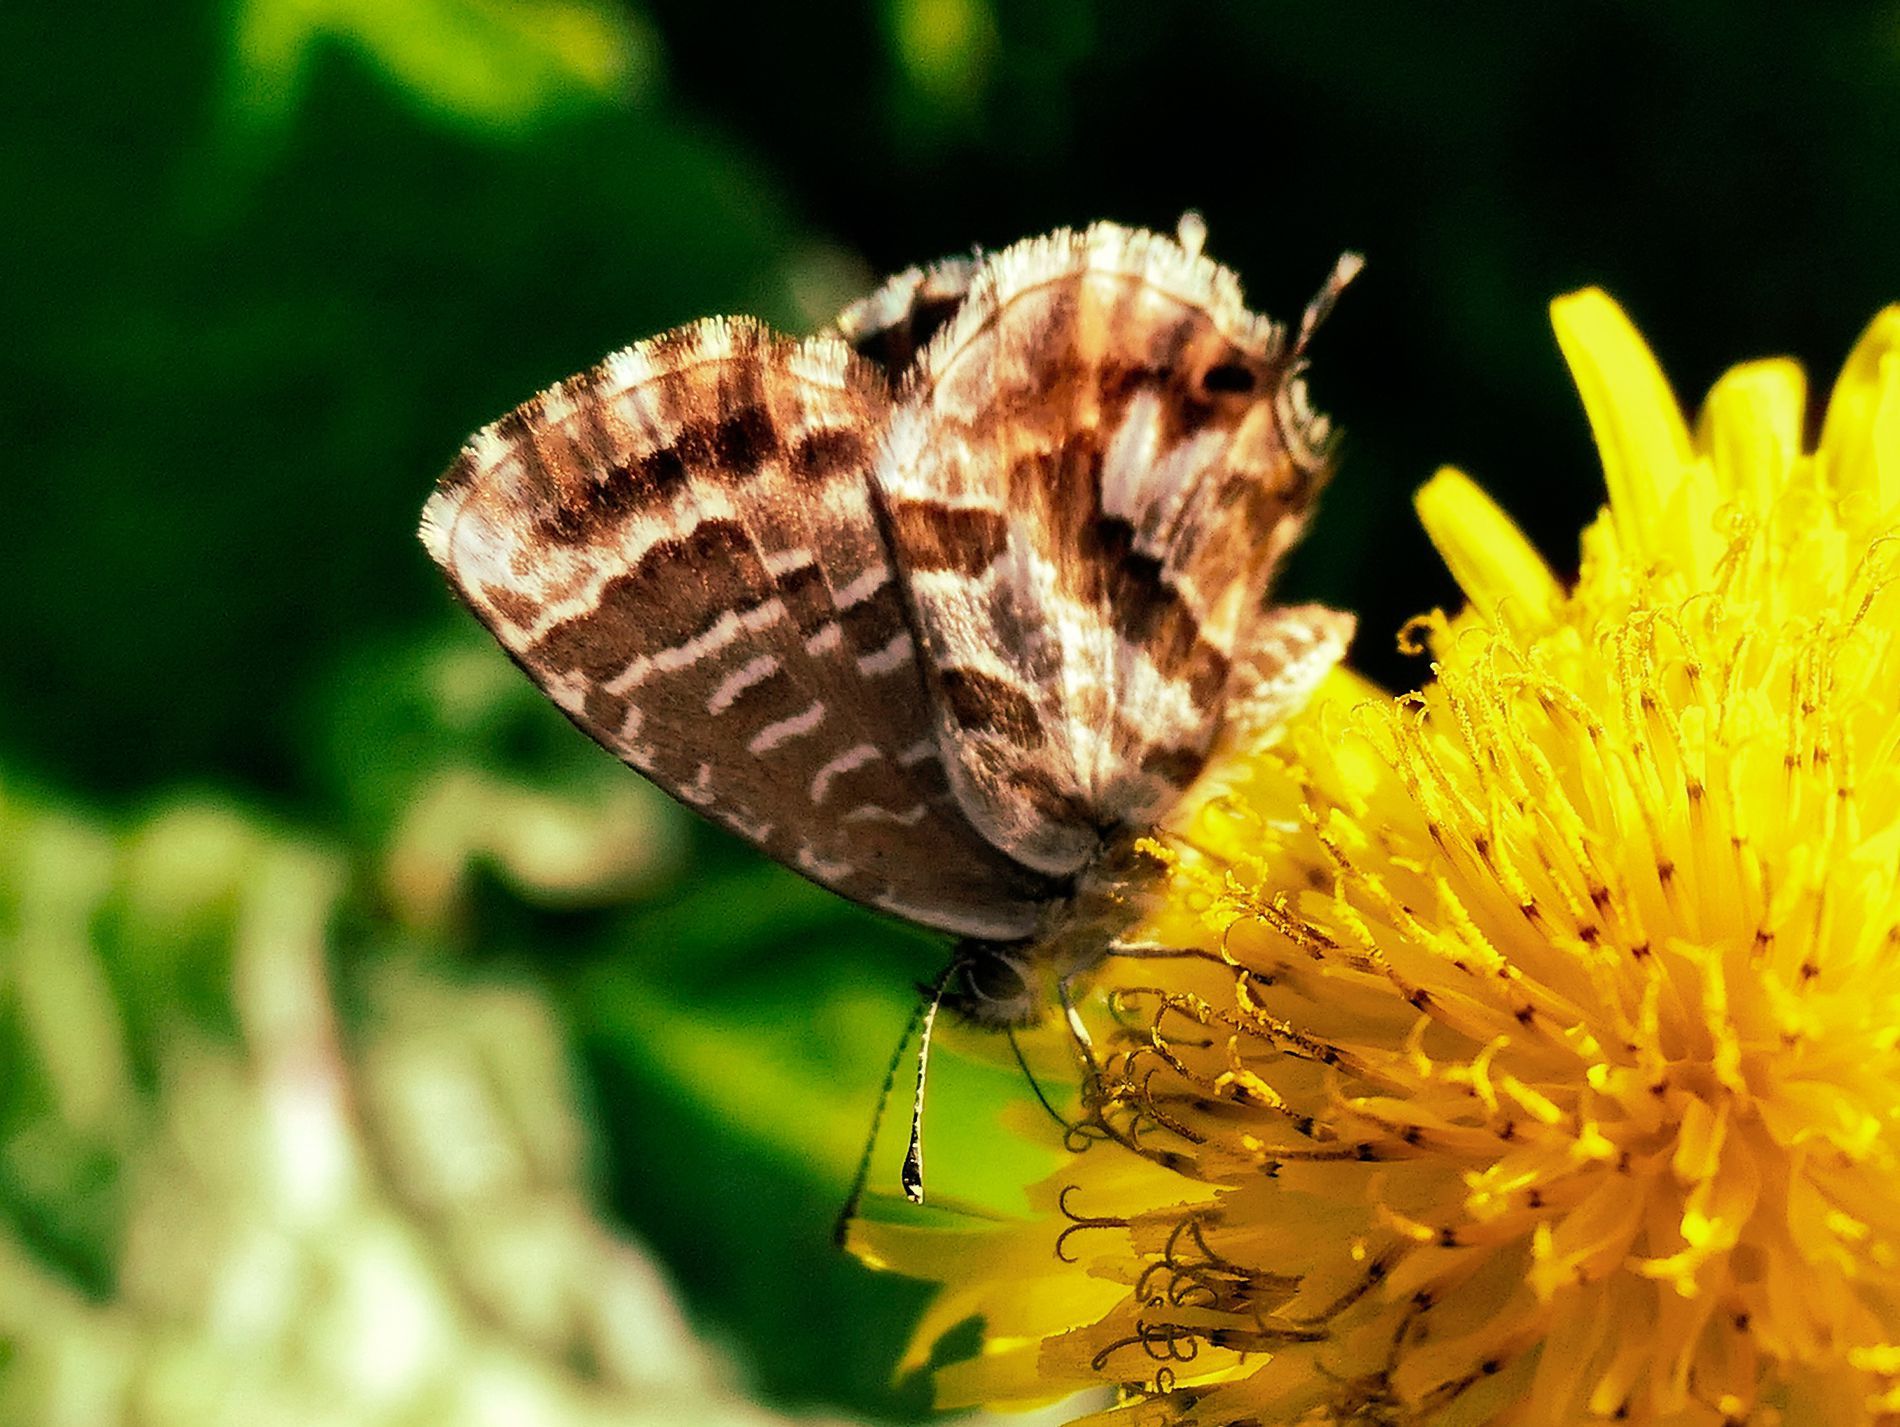
Butterfly on a flower
A beautiful brown butterfly stands gently on a bright yellow flower, the flower filaments spread out in golden clusters, while the blurred background is formed from the gentle blur of green leaves and shadows. The sunlight softly penetrates to highlight the details of wings and petals and make them shine, creating a quiet moment in spring.
A close-up image in bright sunlight shows a brown butterfly gently standing on a bright yellow flower. The soft, blurred green leaves in the background highlight the detailed texture of a butterfly’s wings and the delicate part of the flower. The scene delivers a warm and peaceful moment in nature and captures nature's harmony.
Labels: Plant, Pollen, Animal, Insect, Invertebrate, Flower, Petal, Butterfly, Daisy, Moth, blurred background
Camera: Panasonic DC-TZ202D
Aperture: F3.3
Exposure: 1/1250 sec
ISO: 125
Focal length: 8.8 mm